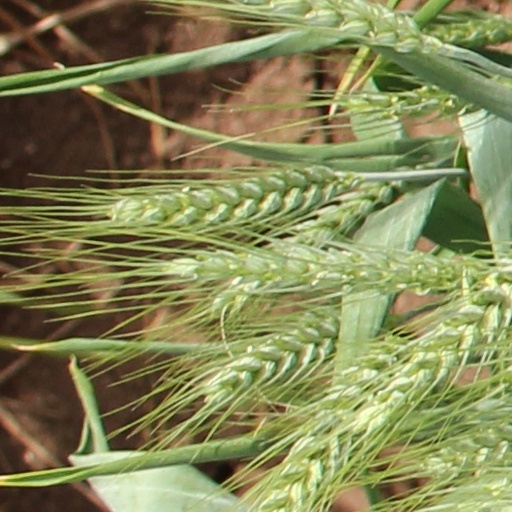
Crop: wheat